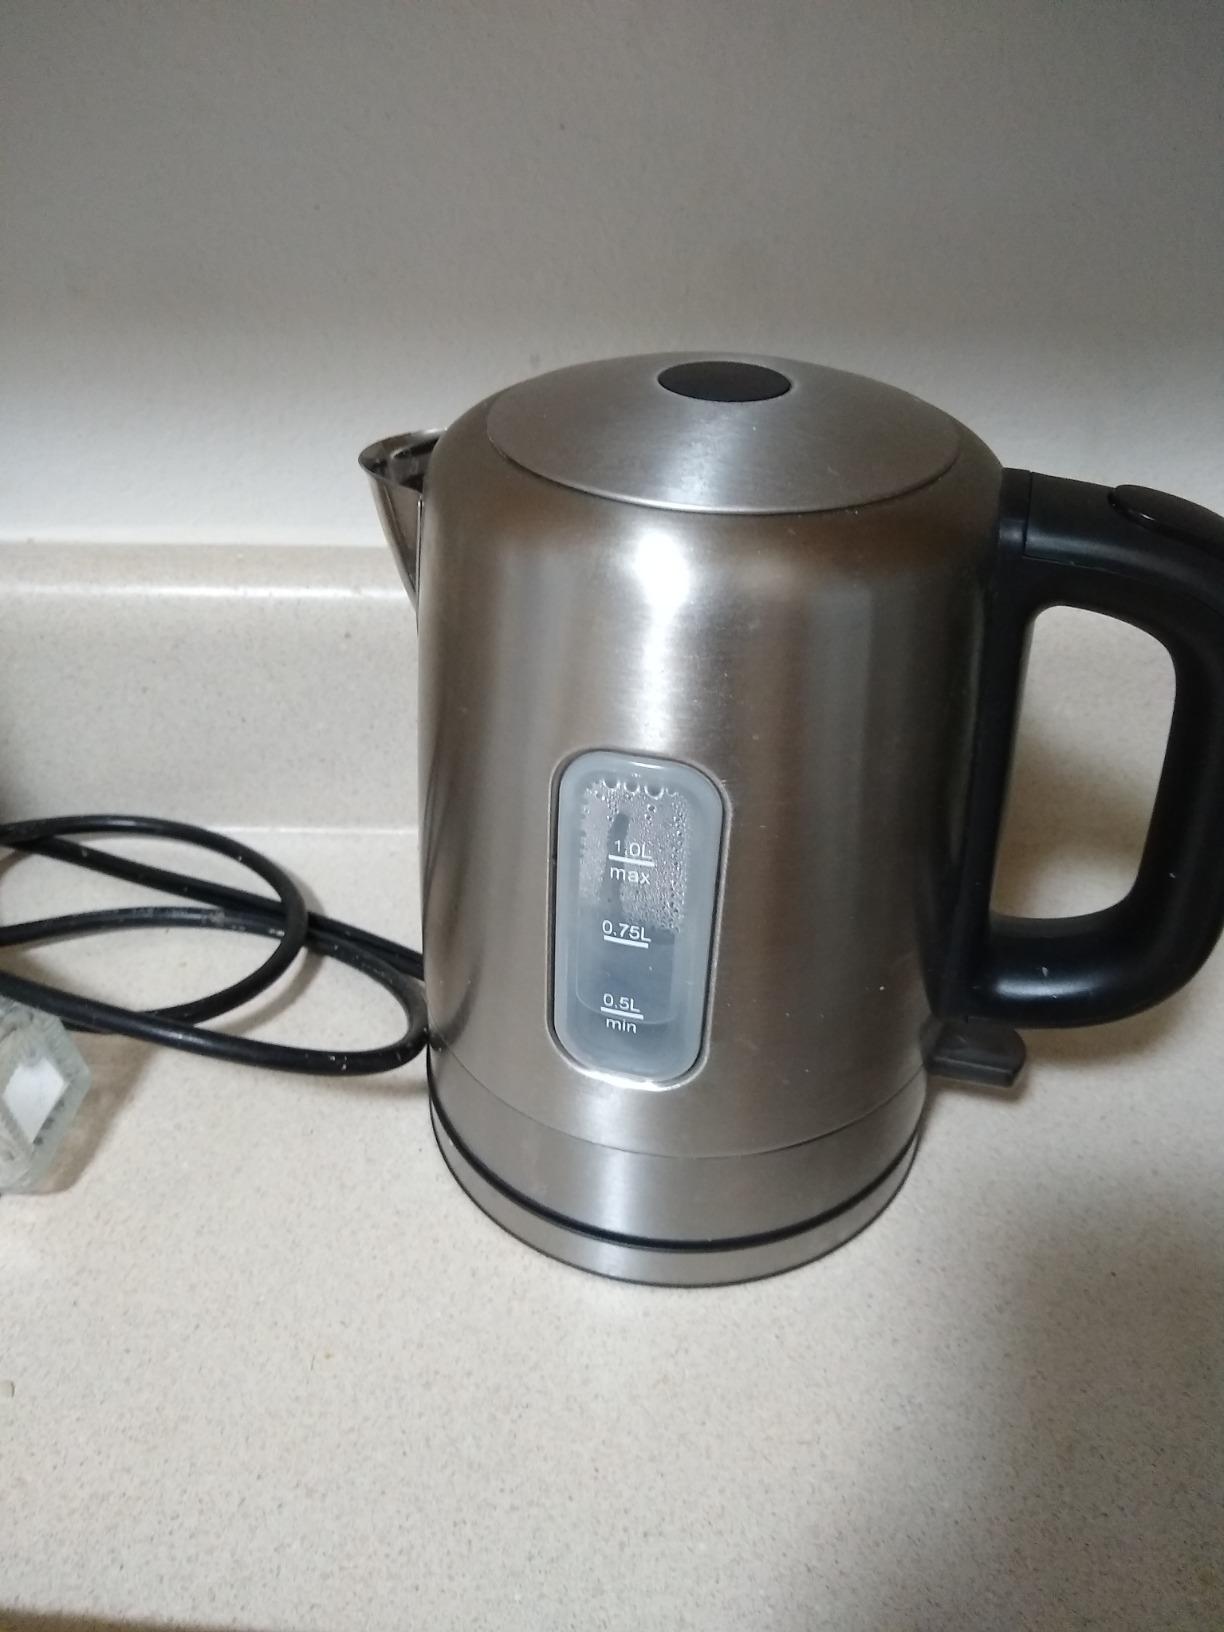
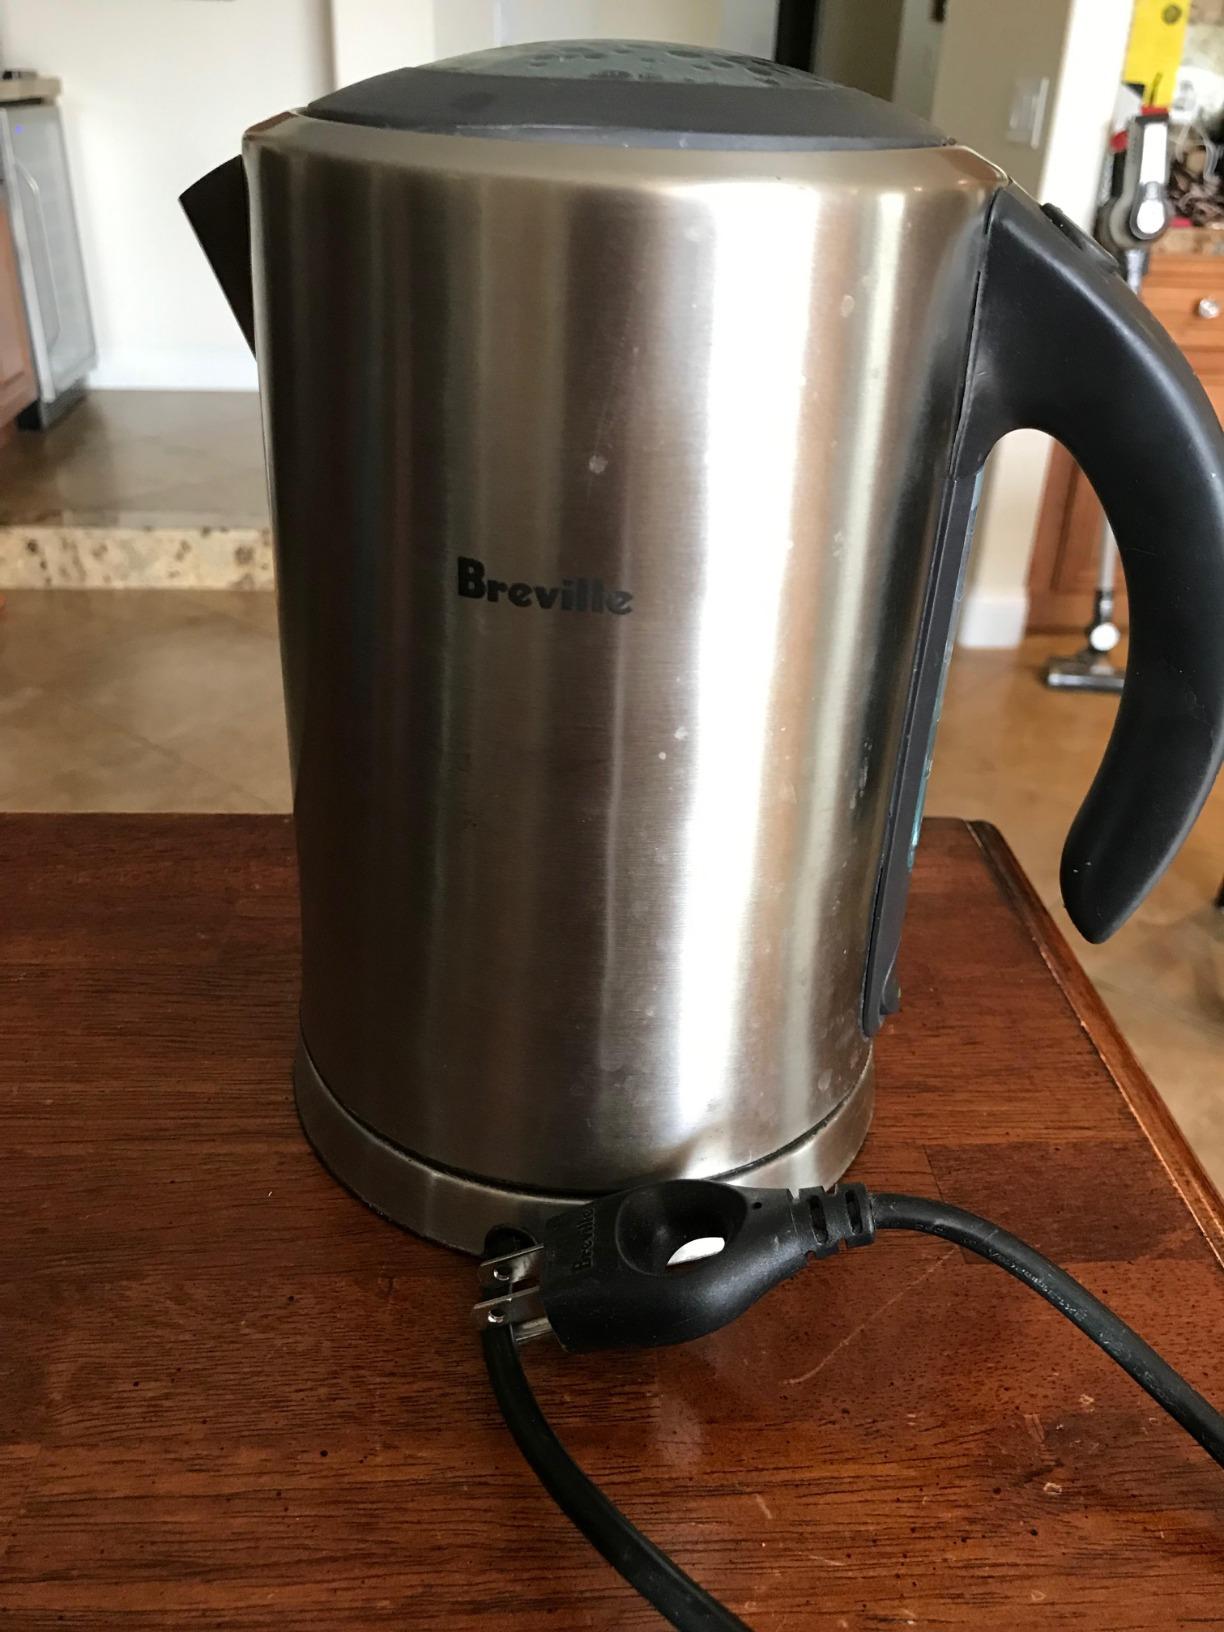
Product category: items_kettle
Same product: no